A Night Without Armor (film)

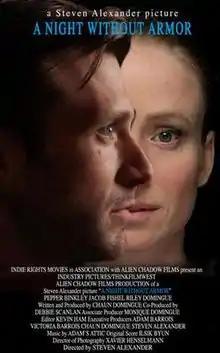
A Night Without Armor Poster

A Night Without Armor is a 2017 American film directed and executive produced by Steven Alexander, written and produced by Chaun Domingue.